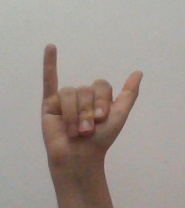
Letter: ya